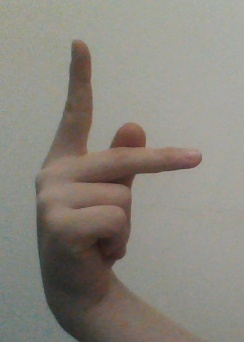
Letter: dha